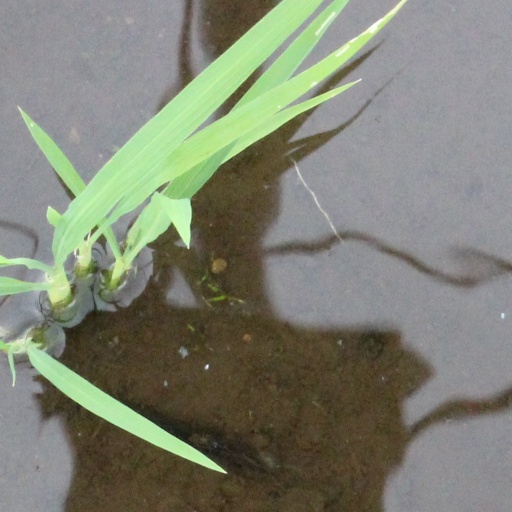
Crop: rice